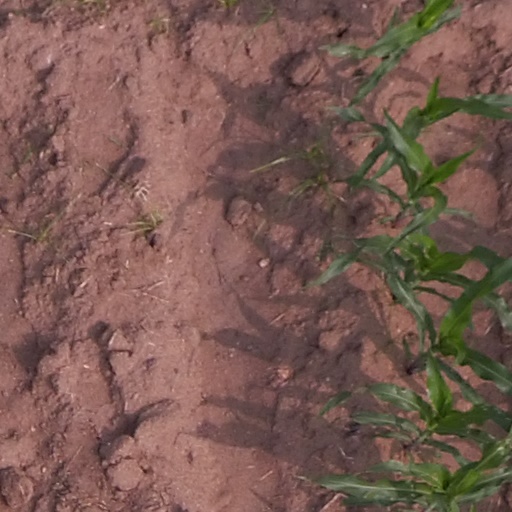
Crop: maize; corn